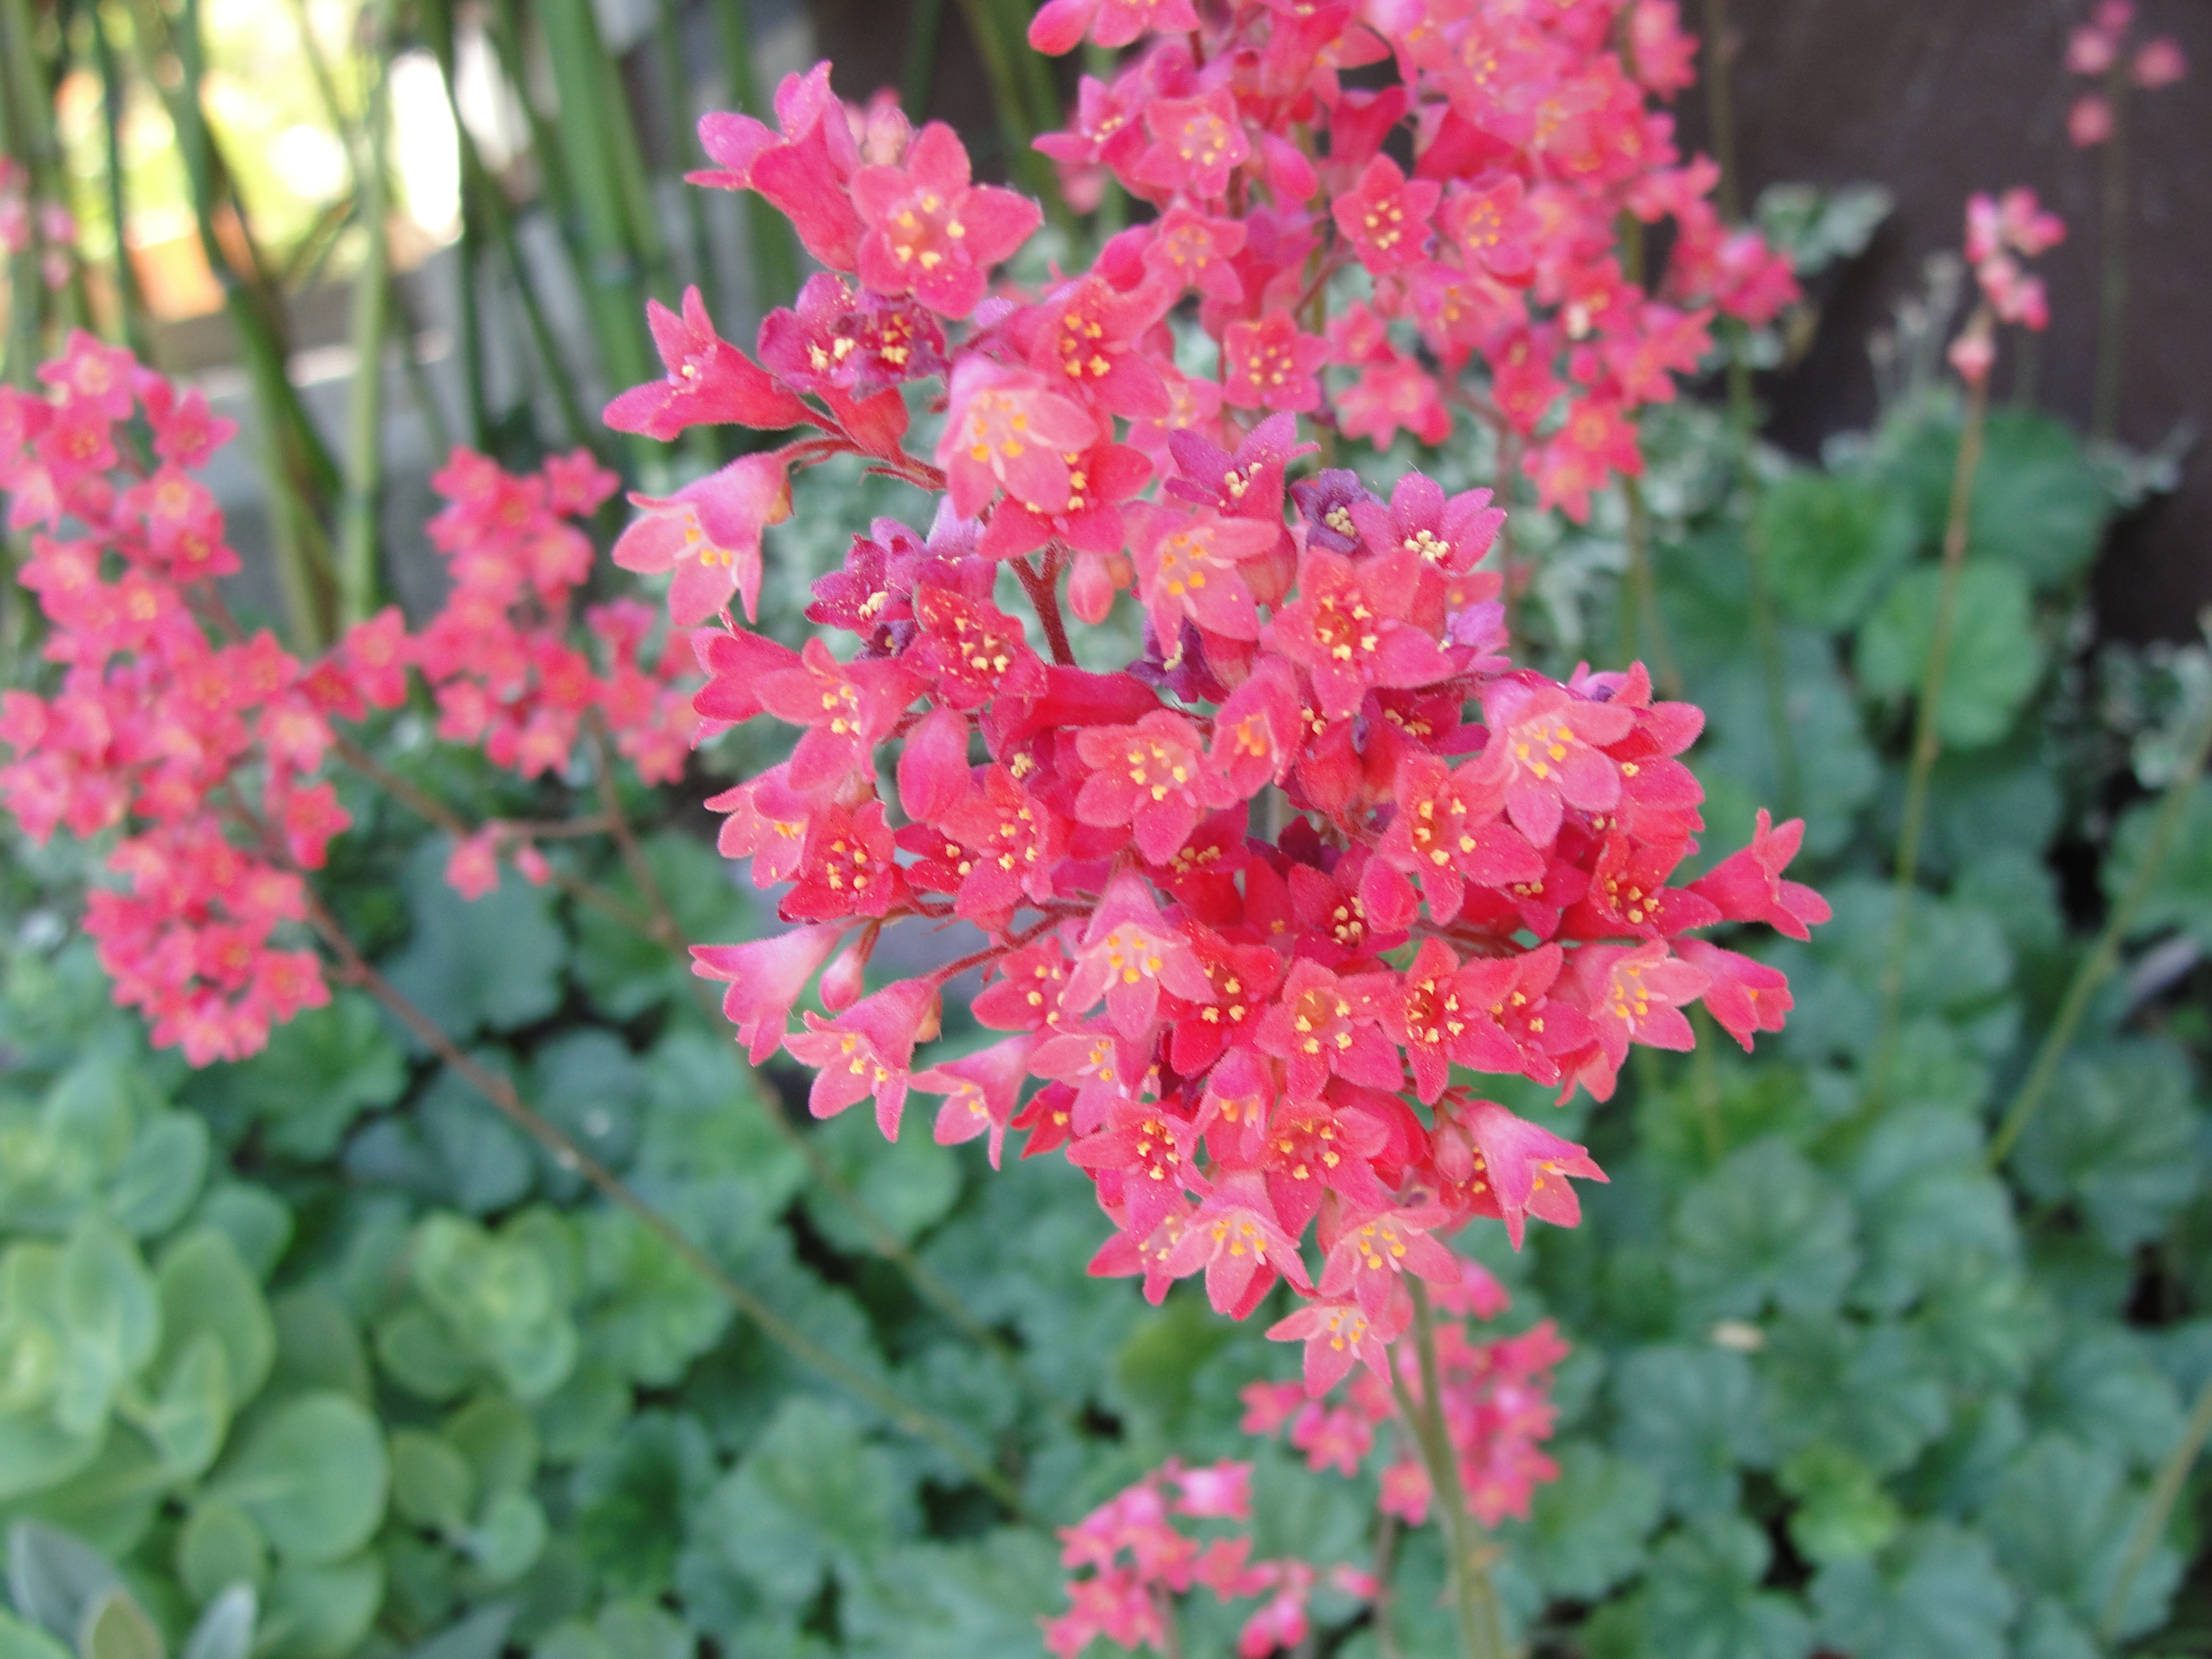
nature, flower, plant, flora, flowering plant, shrub, annual plant, spring, subshrub, chrysanths